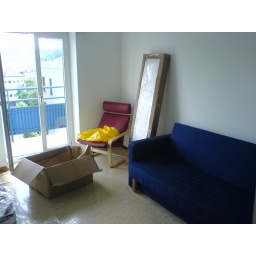
... in the living room. The blue sofa is &amp;quot;Nilsby&amp;quot; from Ikea, so far the worst in quality seen from Ikea. Bah!